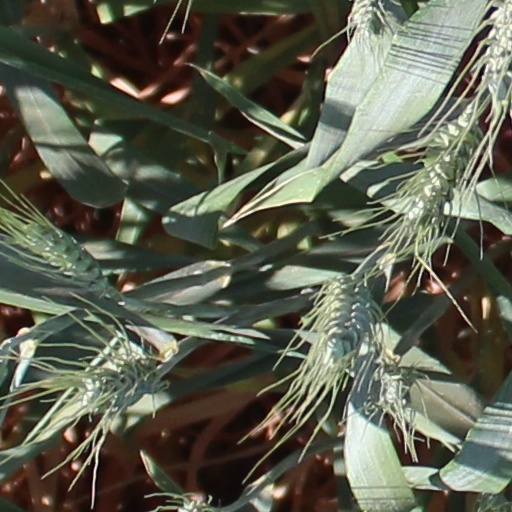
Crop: wheat